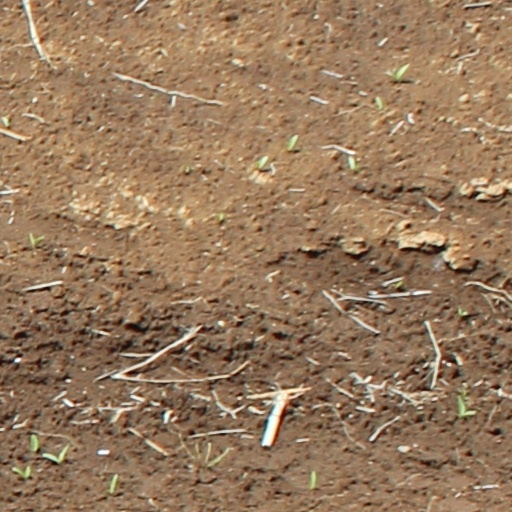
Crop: wheat